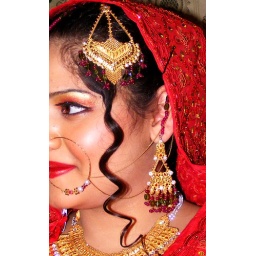
Pakistani bride in red dress with a nice hair style